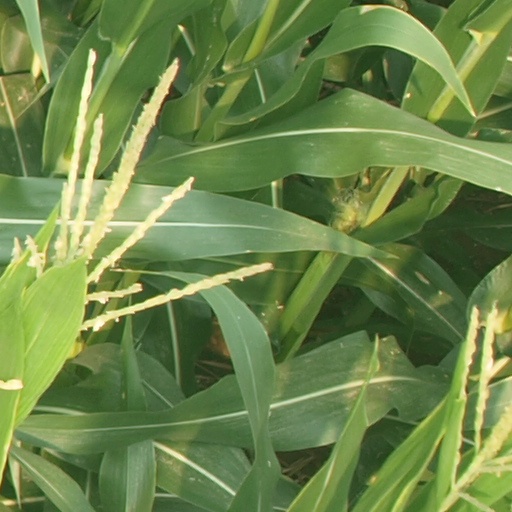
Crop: maize; corn